Georg Flegel

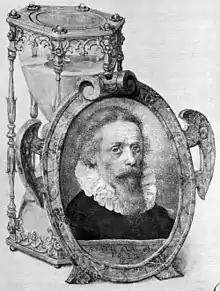
Self-portrait with hourglass, 1630

Georg Flegel (1566 – 23 March 1638) was a German painter, best known for his still-life works.